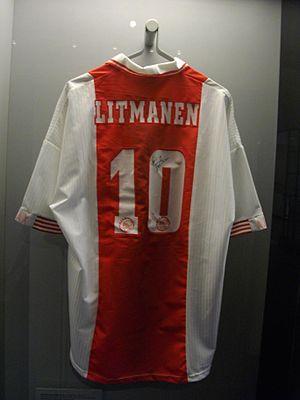
Jari Litmanen, est un footballeur international finlandais, qui joue au poste d'attaquant et de milieu de terrain offensif. Meilleur buteur de la Ligue des champions 1995-1996, il est le seul joueur finlandais de l'histoire à avoir réussi pareille performance.